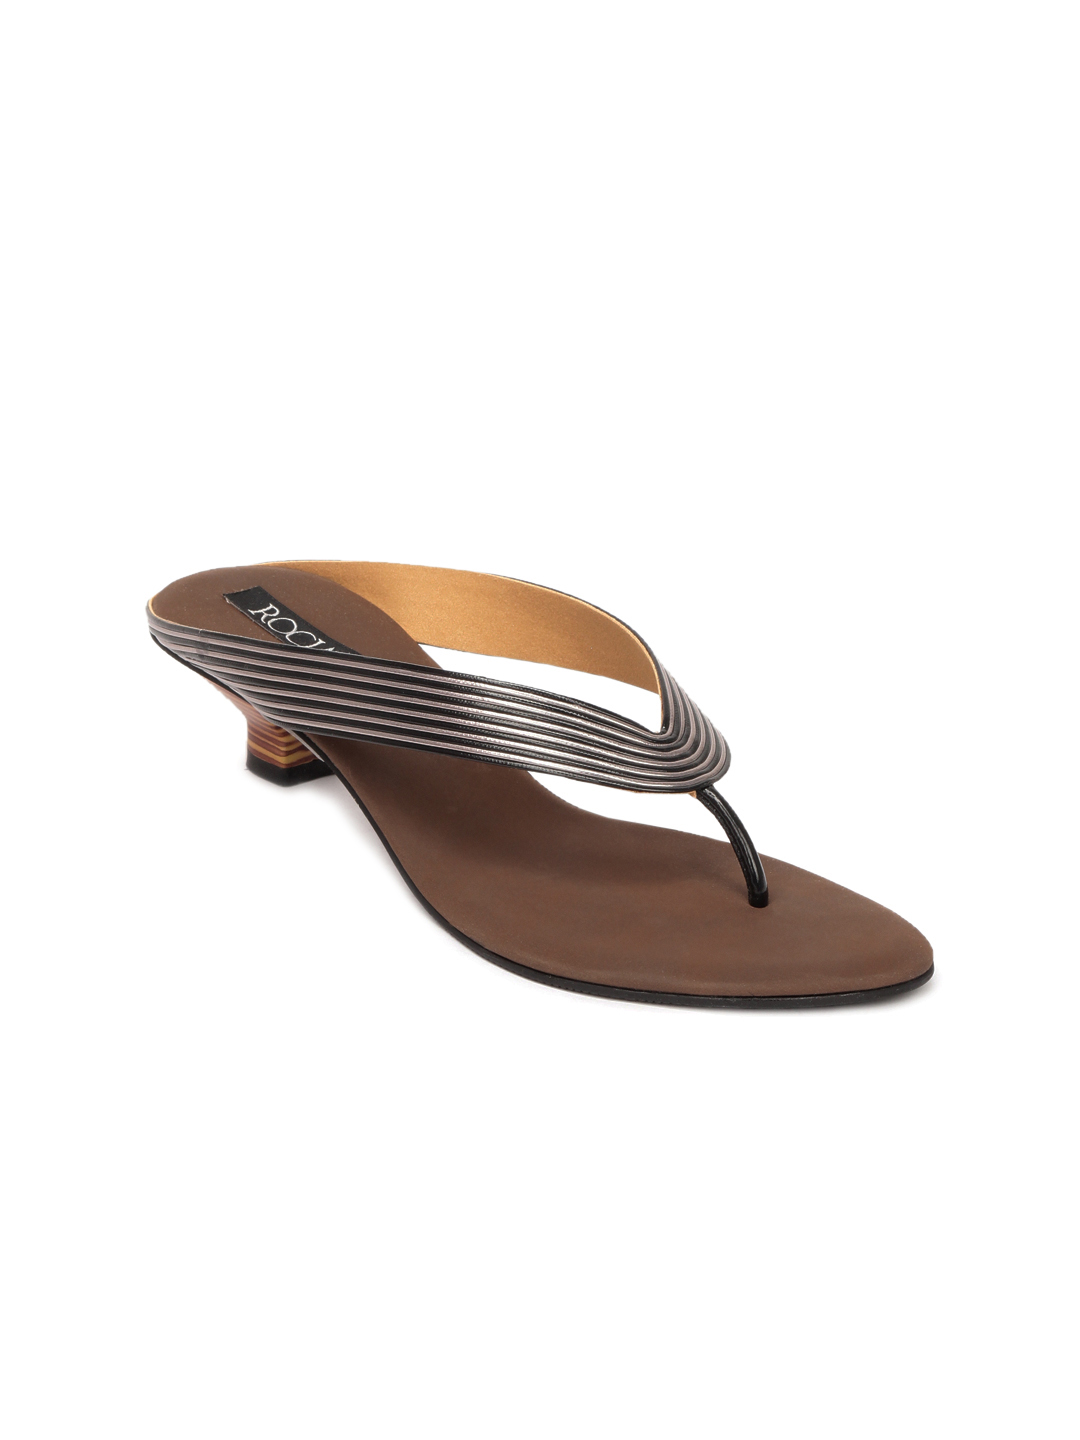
Rocia Women Brown Sandals
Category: Footwear / Shoes / Flats
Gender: Women
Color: Brown
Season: Summer 2012
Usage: Casual